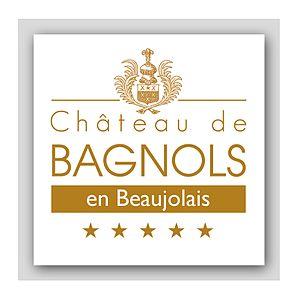
logo Château de Bagnols
Le château de Bagnols est un ancien château fort, du XIIIᵉ siècle, profondément remanié au XVᵉ siècle et au XVIIIᵉ siècle, qui se dresse sur la commune de Bagnols dans le département du Rhône en région Auvergne-Rhône-Alpes.